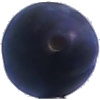
Label: Plum 3